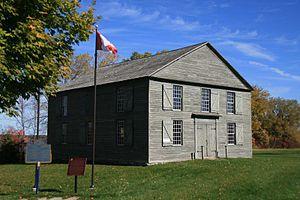
Les Loyalistes sont les colons américains restés fidèles à la Grande-Bretagne et à la monarchie britannique pendant la guerre d’indépendance américaine. Souvent appelés, à l’époque, « tories », « conservateurs », « royalistes » ou « hommes du roi », ils s’opposaient aux Patriots, en faveur de la révolution américaine. Après leur défaite, 20 % des Loyalistes environ s’enfuirent vers d’autres parties de l’Empire britannique, en Grande-Bretagne ou ailleurs en Amérique du Nord britannique, surtout en Ontario et au Nouveau-Brunswick, où ils furent appelés « Loyalistes ». La plupart furent compensés en terres canadiennes ou en espèces britanniques distribuées par le biais des procédures de réclamations formelles.
Voici la liste des lieux historiques nationaux du Canada situé en Ontario. En mai 2012, on compte 263 lieux historiques nationaux en Ontario, dont 37 sont administrés par Parcs Canada. À ce nombre, il faut ajouter aussi cinq sites qui ont perdu leur désignation. Pour les villes de Toronto, Ottawa et Kingston voir :
Cet article recense les lieux patrimoniaux du comté de Lennox et Addington inscrits au répertoire des lieux patrimoniaux du Canada, qu'ils soient de niveau provincial, fédéral ou municipal.